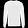
Label: Pullover